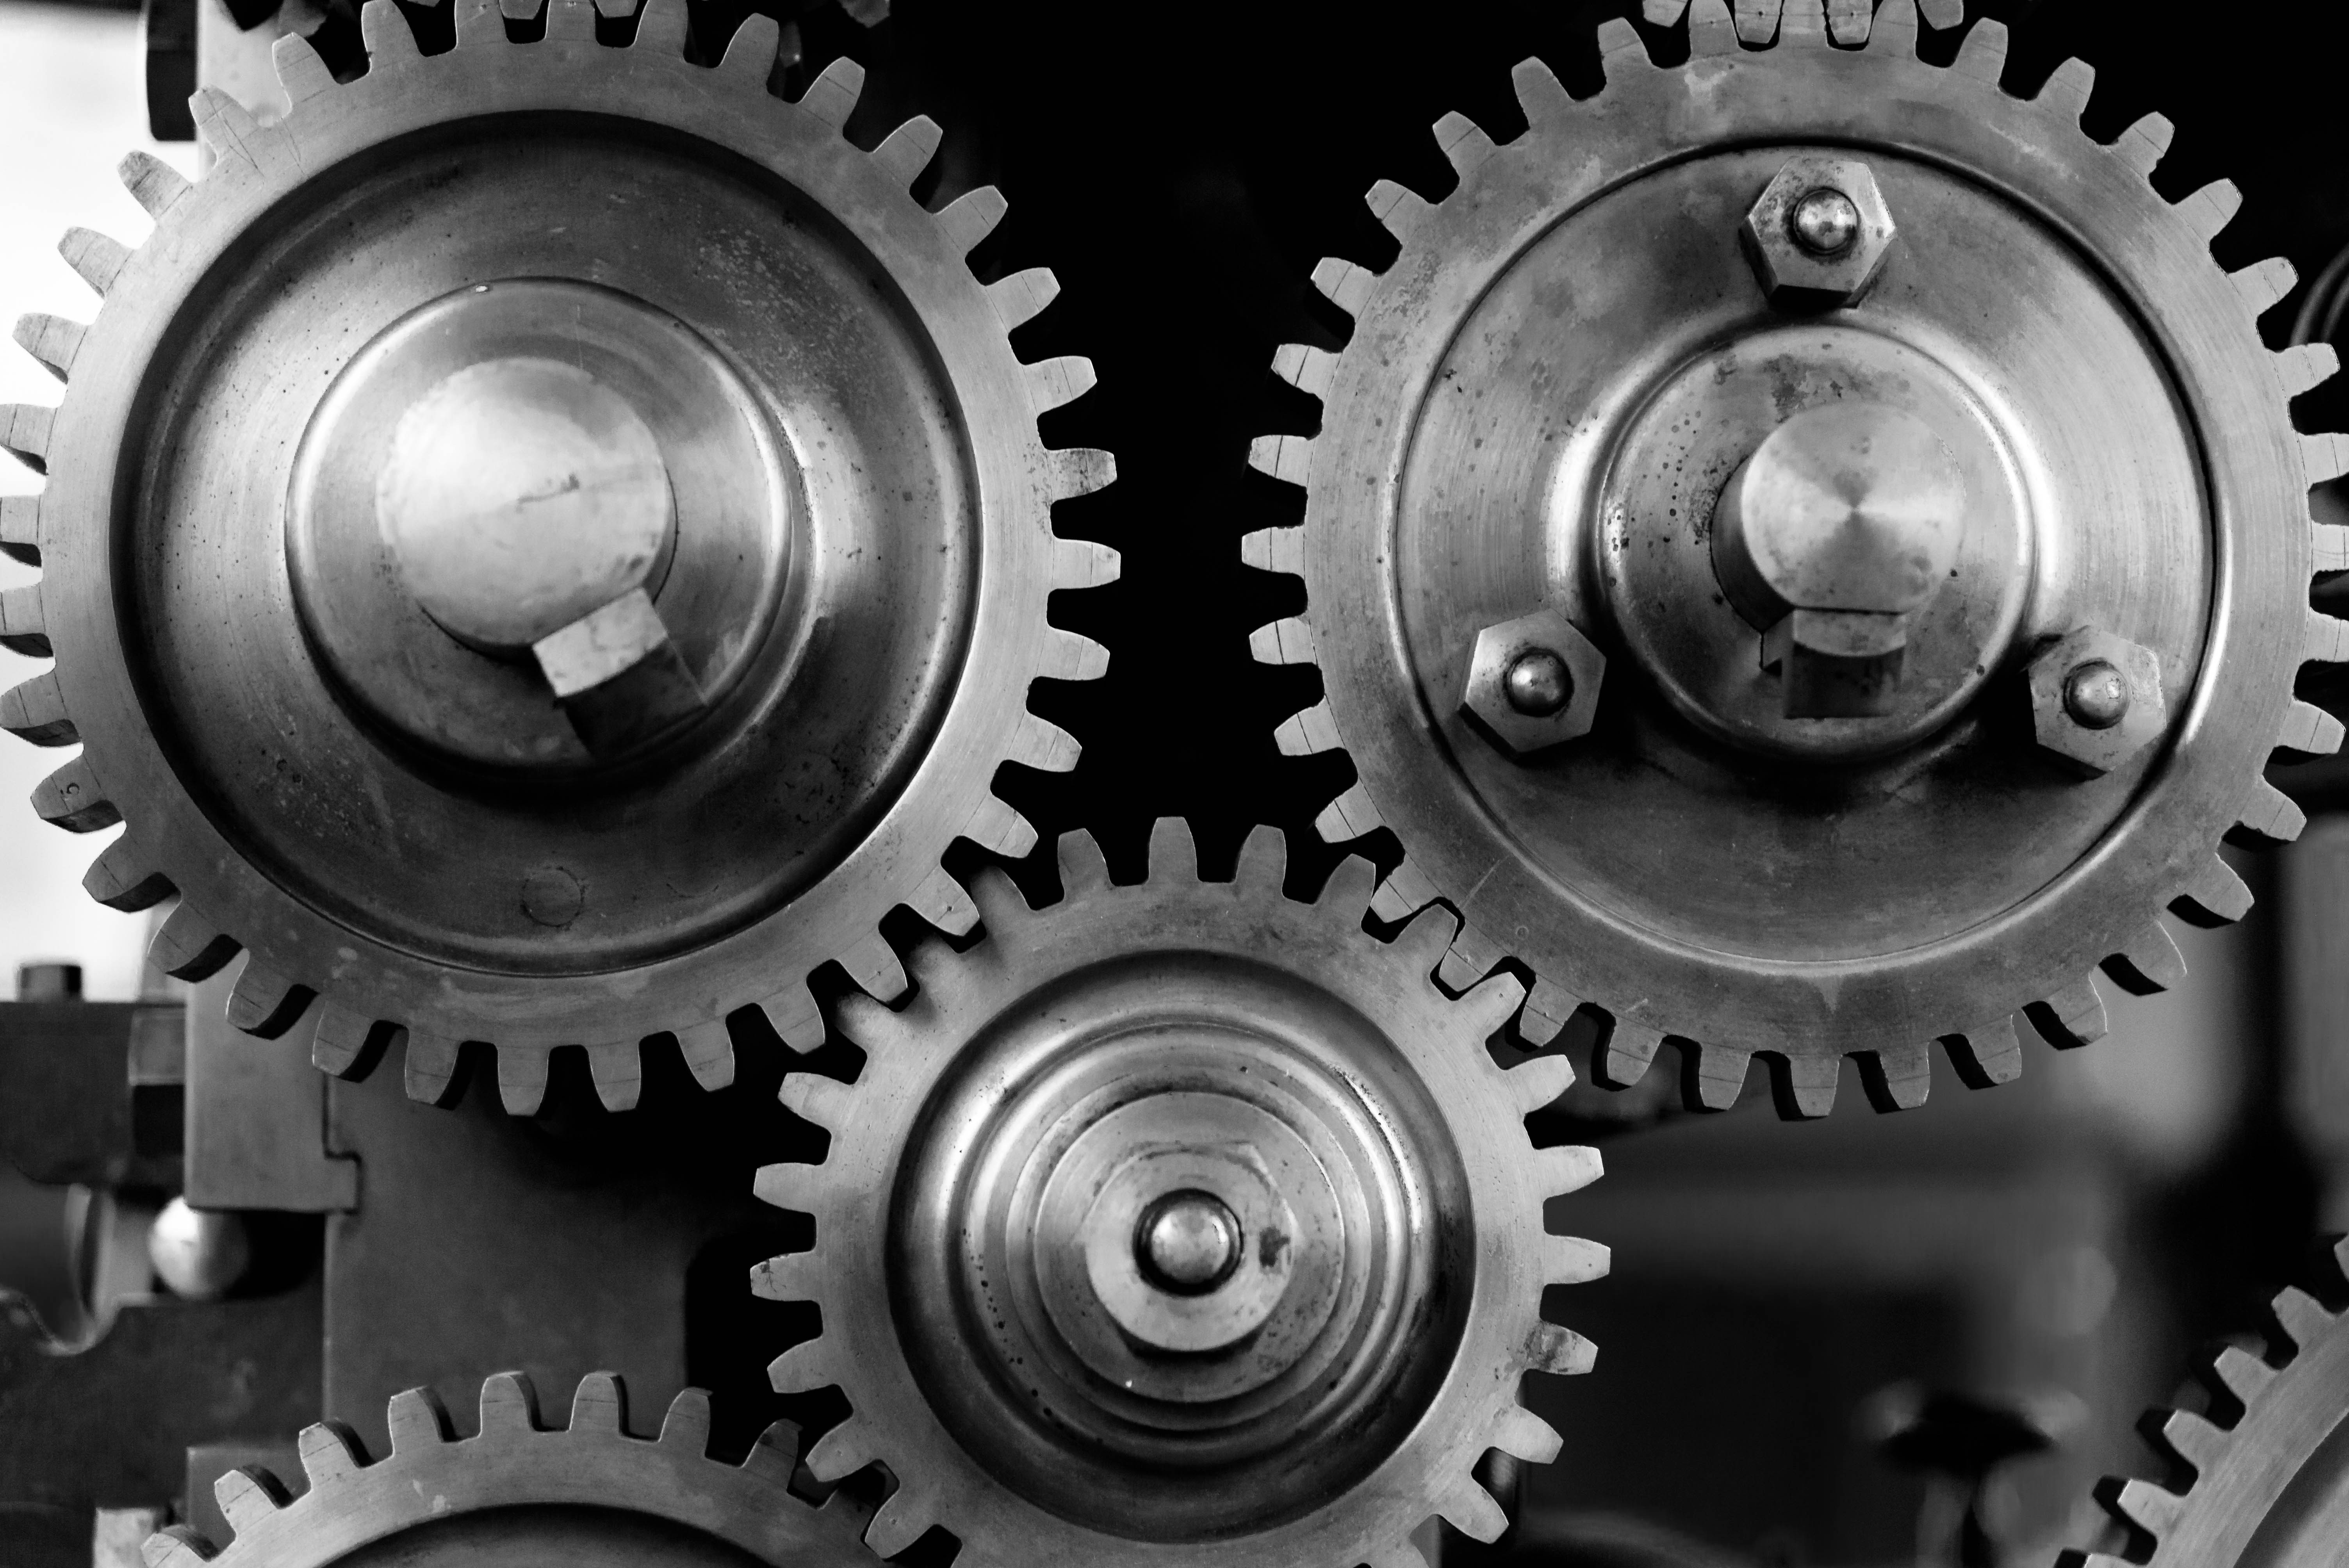
black and white, wheel, part, steel, gear, metal, machine, machinery, monochrome, mechanism, close up, gears, silver, mechanical, cogs, hardware accessory, toothed wheels